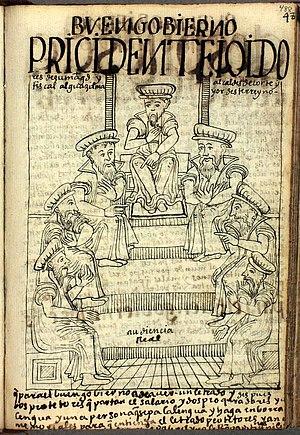
La Real Audiencia y Chancillería souvent simplifié en Audiencia ou Chancillería était une cour de justice de seconde instance créée en Castille par le roi Henri II en 1369. Le terme d’Audiencia désignait également le ressort géographique de chacune de ces cours.